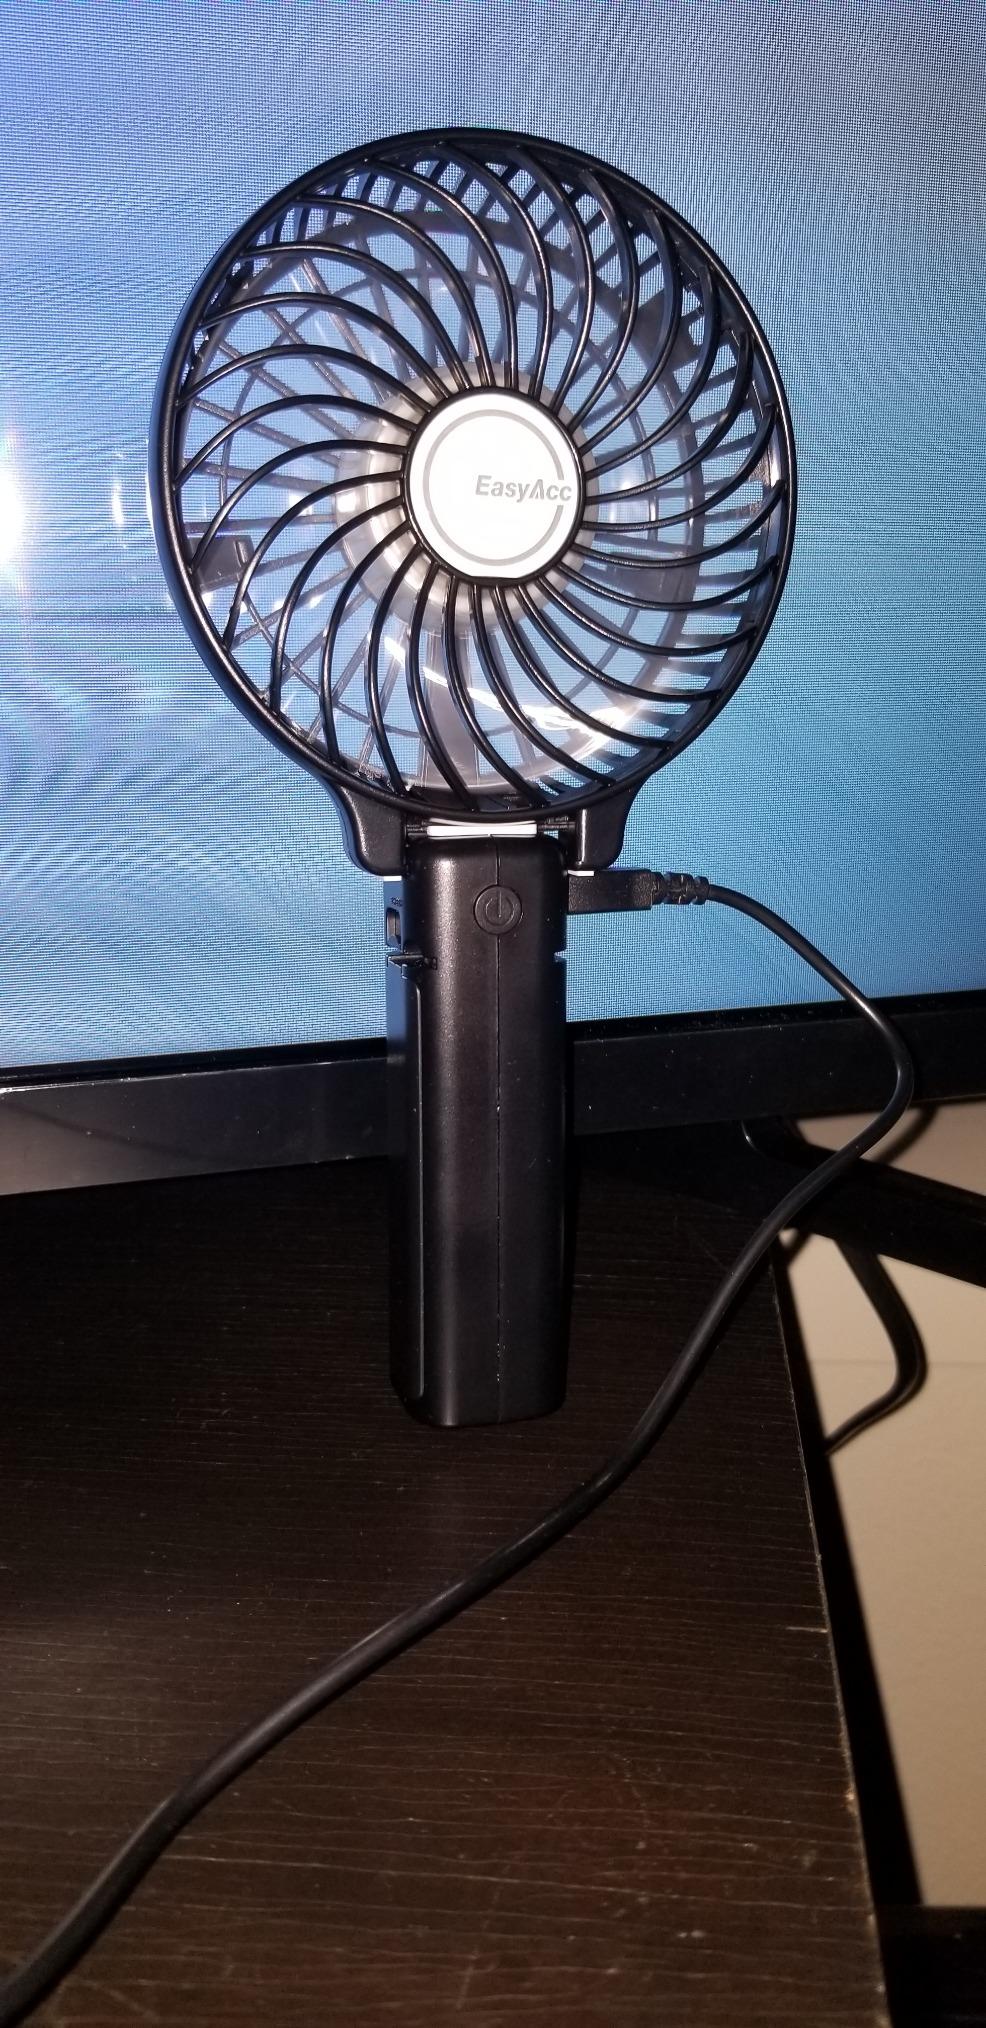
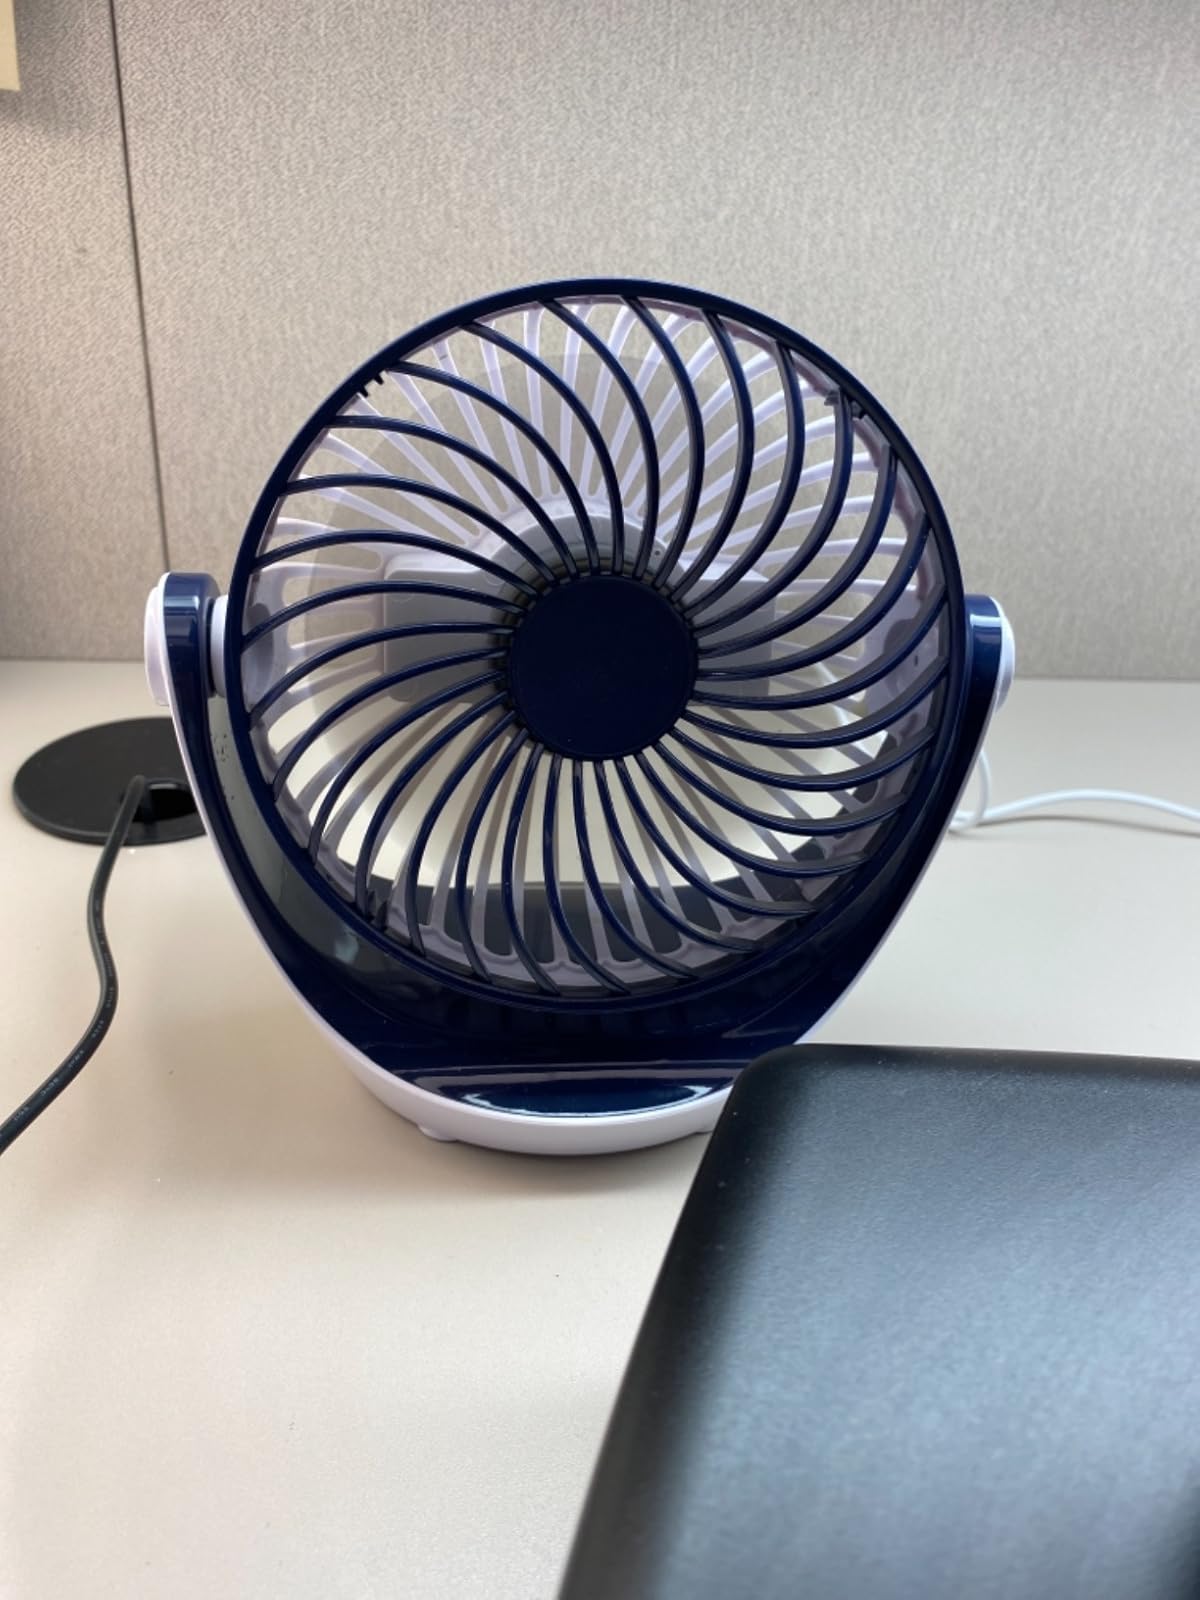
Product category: fan
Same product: no